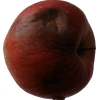
Label: Apple 17